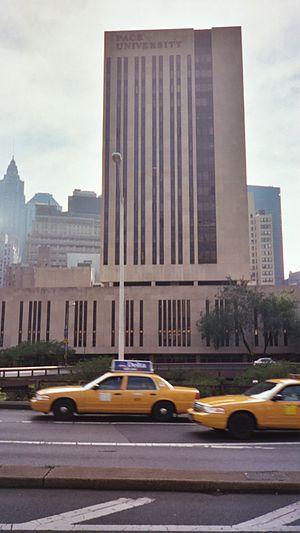
L’université Pace est une université privée, composée de plusieurs campus, située dans l'État de New York, et dont l'un des campus est situé dans l'arrondissement de Manhattan, à New York. L'université a été créé par deux frères, Homer S. et Charles A. Pace, en 1906. Le projet initial des deux frères était de créer une école de commerce mixte. L'actuel et sixième président de l'université est Stephen Friedman.